Library Park (Kenosha, Wisconsin)

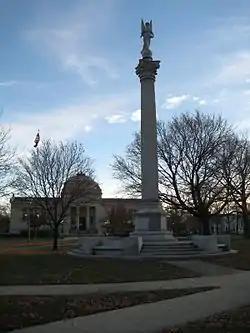

Library Park, formerly known as The Commons, City Park, and Central Park, is a park in Kenosha, Wisconsin designed by Ossian Cole Simonds. It features a library and war memorial designed by Daniel Burnham and a sculpture by Charles Henry Niehaus.